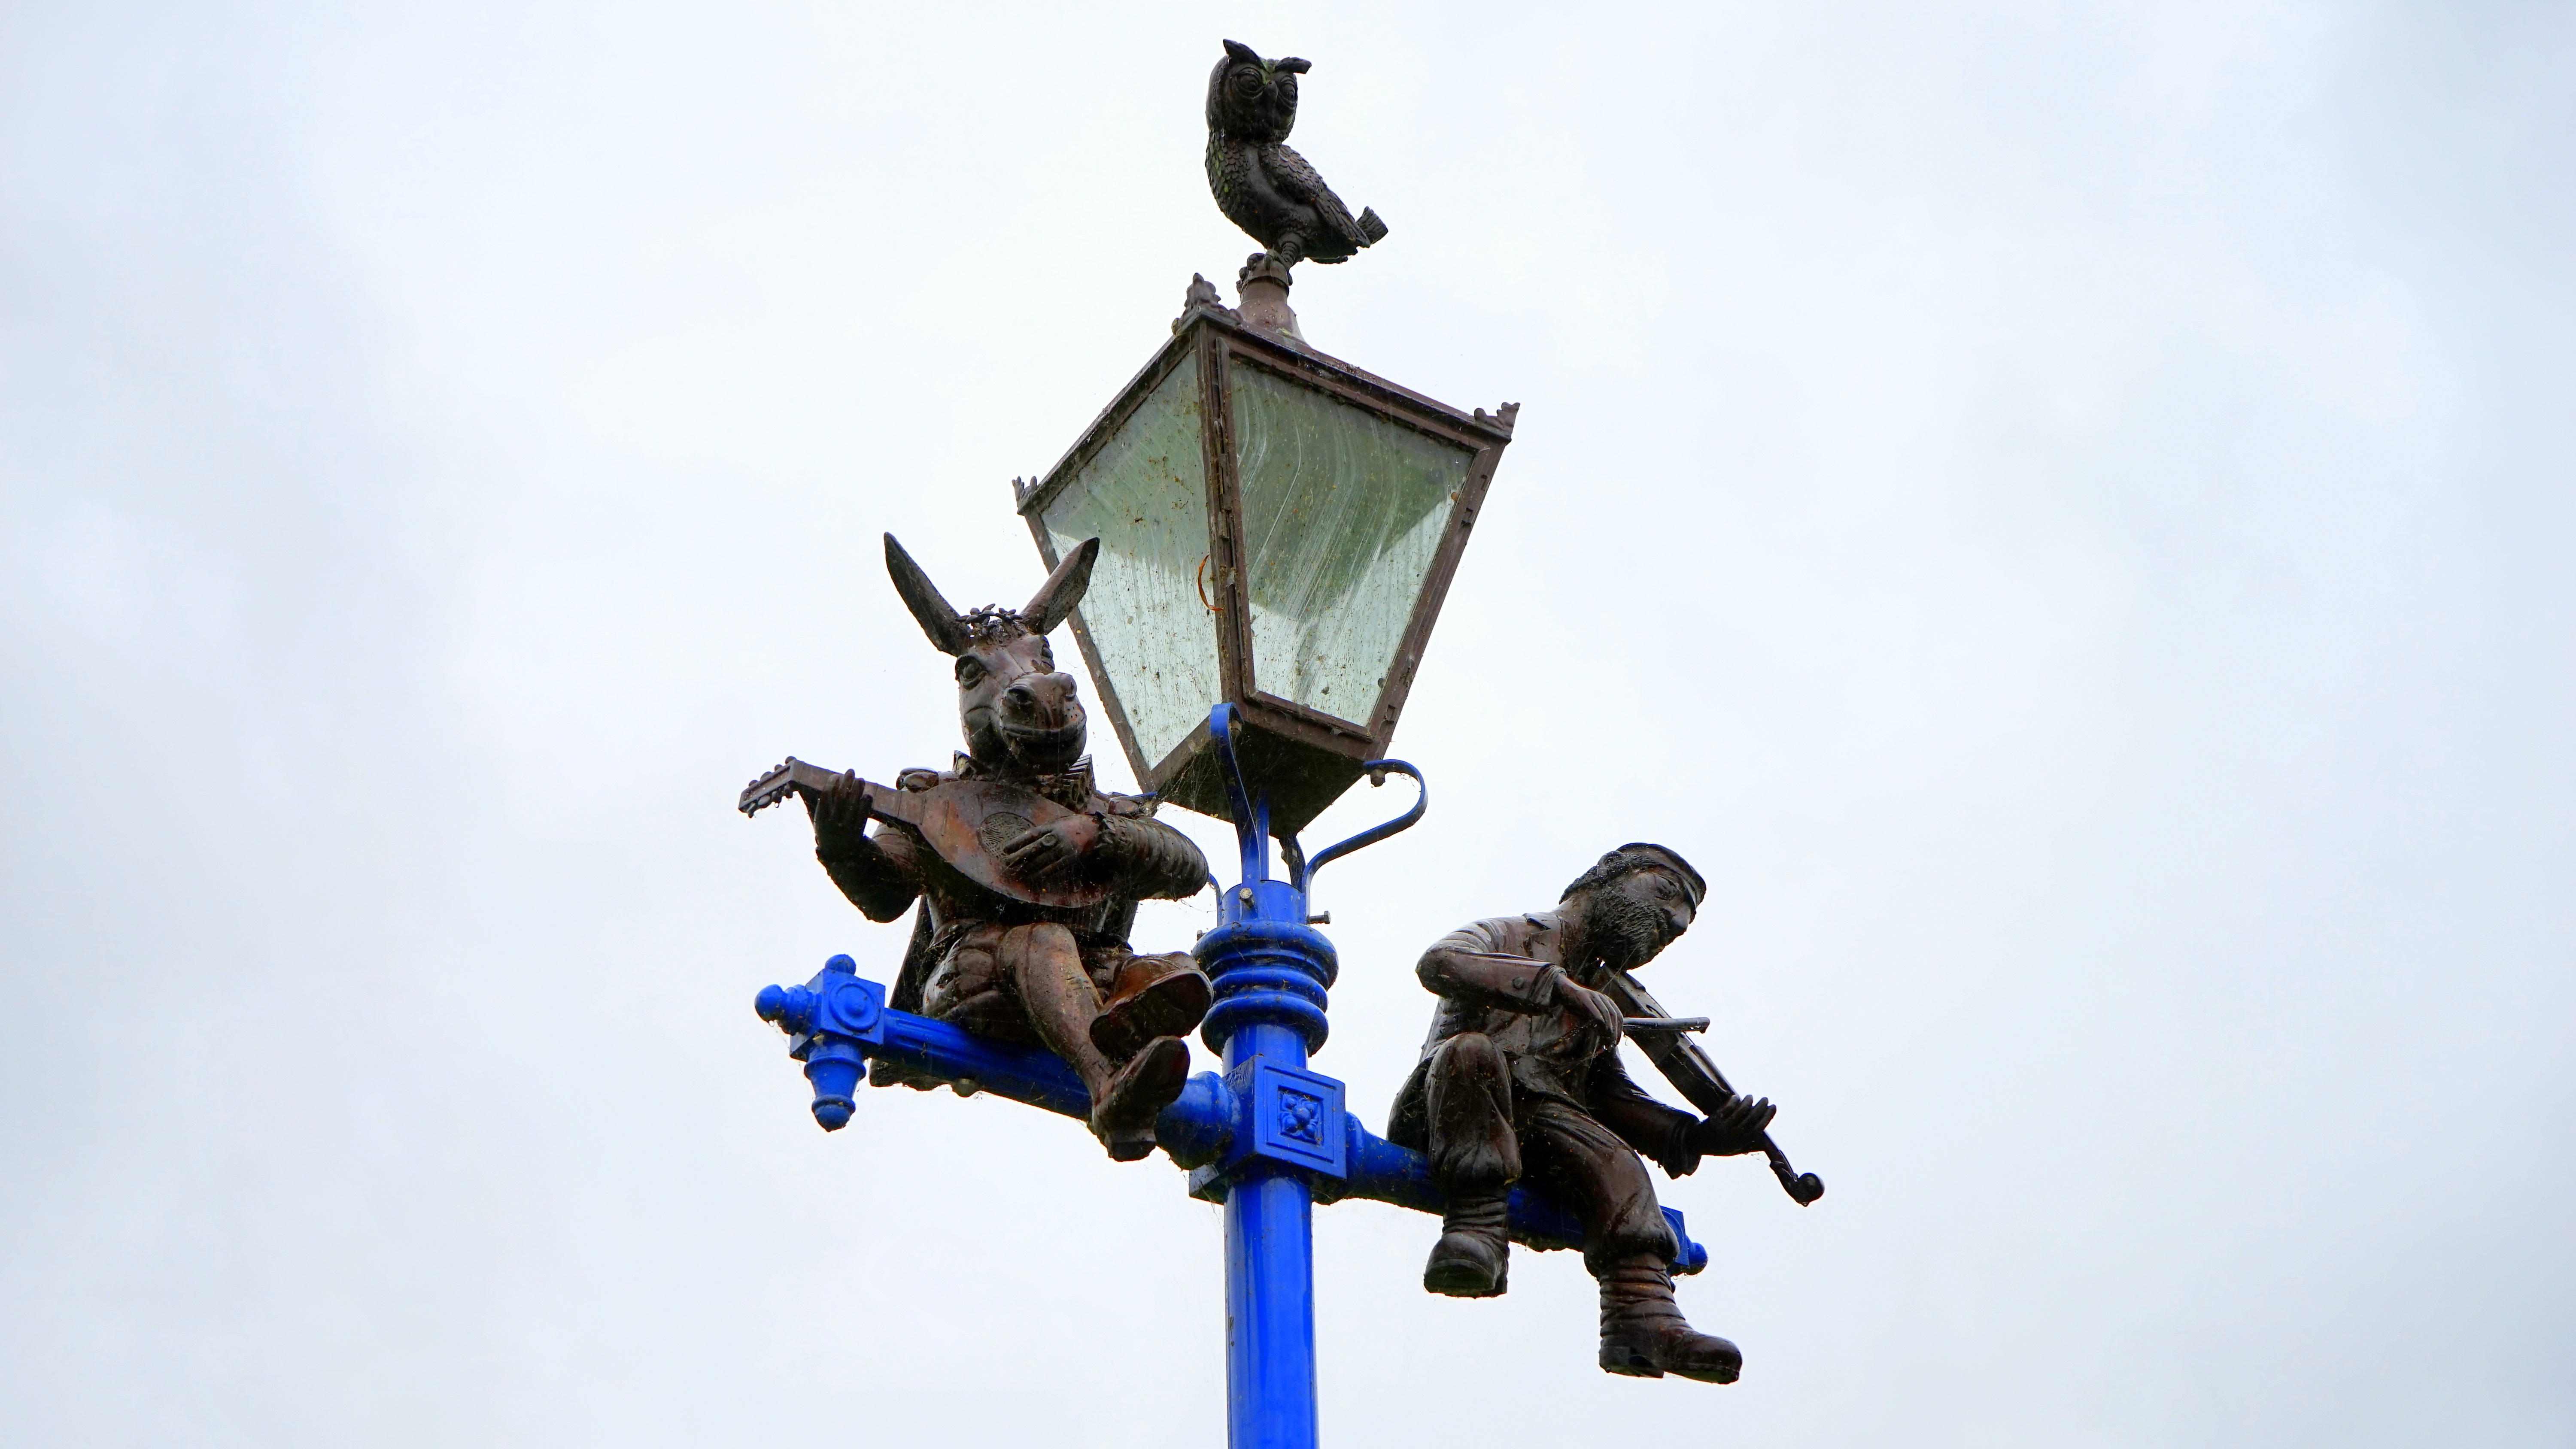
outdoor, light, road, street, vintage, antique, city, urban, steel, jumping, pole, lantern, bulb, electrical, color, lamp, electricity, extreme sport, lighting, toy, parachute, streetlight, power, lamppost, streetlamp, design, sports, decorative, electric, illumination, parachuting, freestyle motocross, stratford upon avon, atmosphere of earth